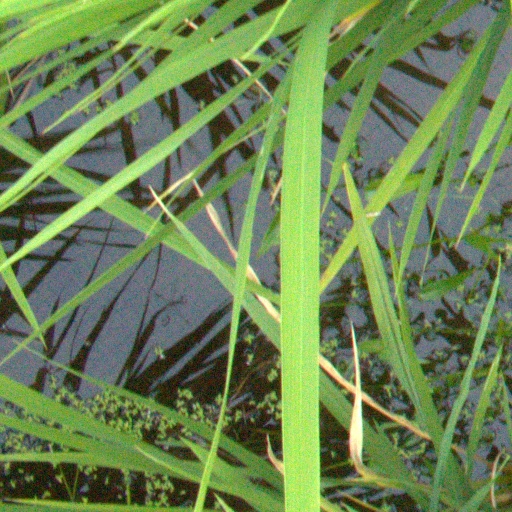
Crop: rice